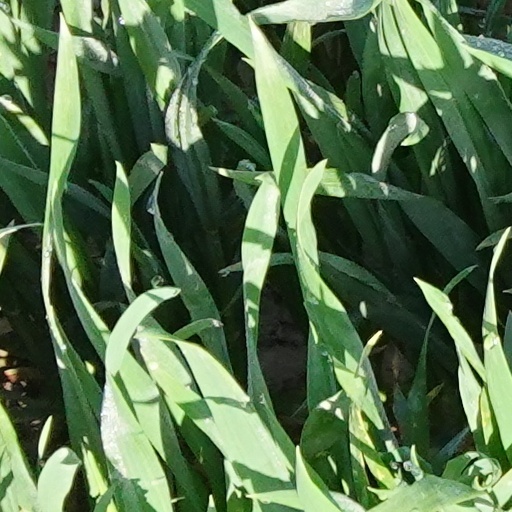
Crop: wheat